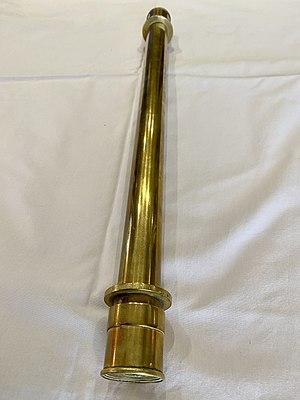
Tube permettant de mesurer la Vincent en sucre d’une solution aqueuse
La polarimétrie est la science de la mesure de la polarisation de la lumière. Un polarimètre est utilisé pour ce faire. La polarimétrie des couches minces et des surfaces est connue sous le nom d'ellipsométrie.